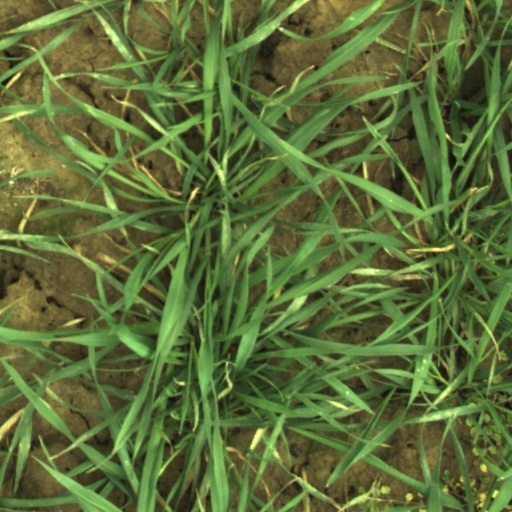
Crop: wheat